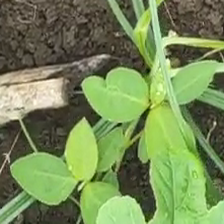
Weed species: Moti_dudhi(Euphorbia_geneculata_L)